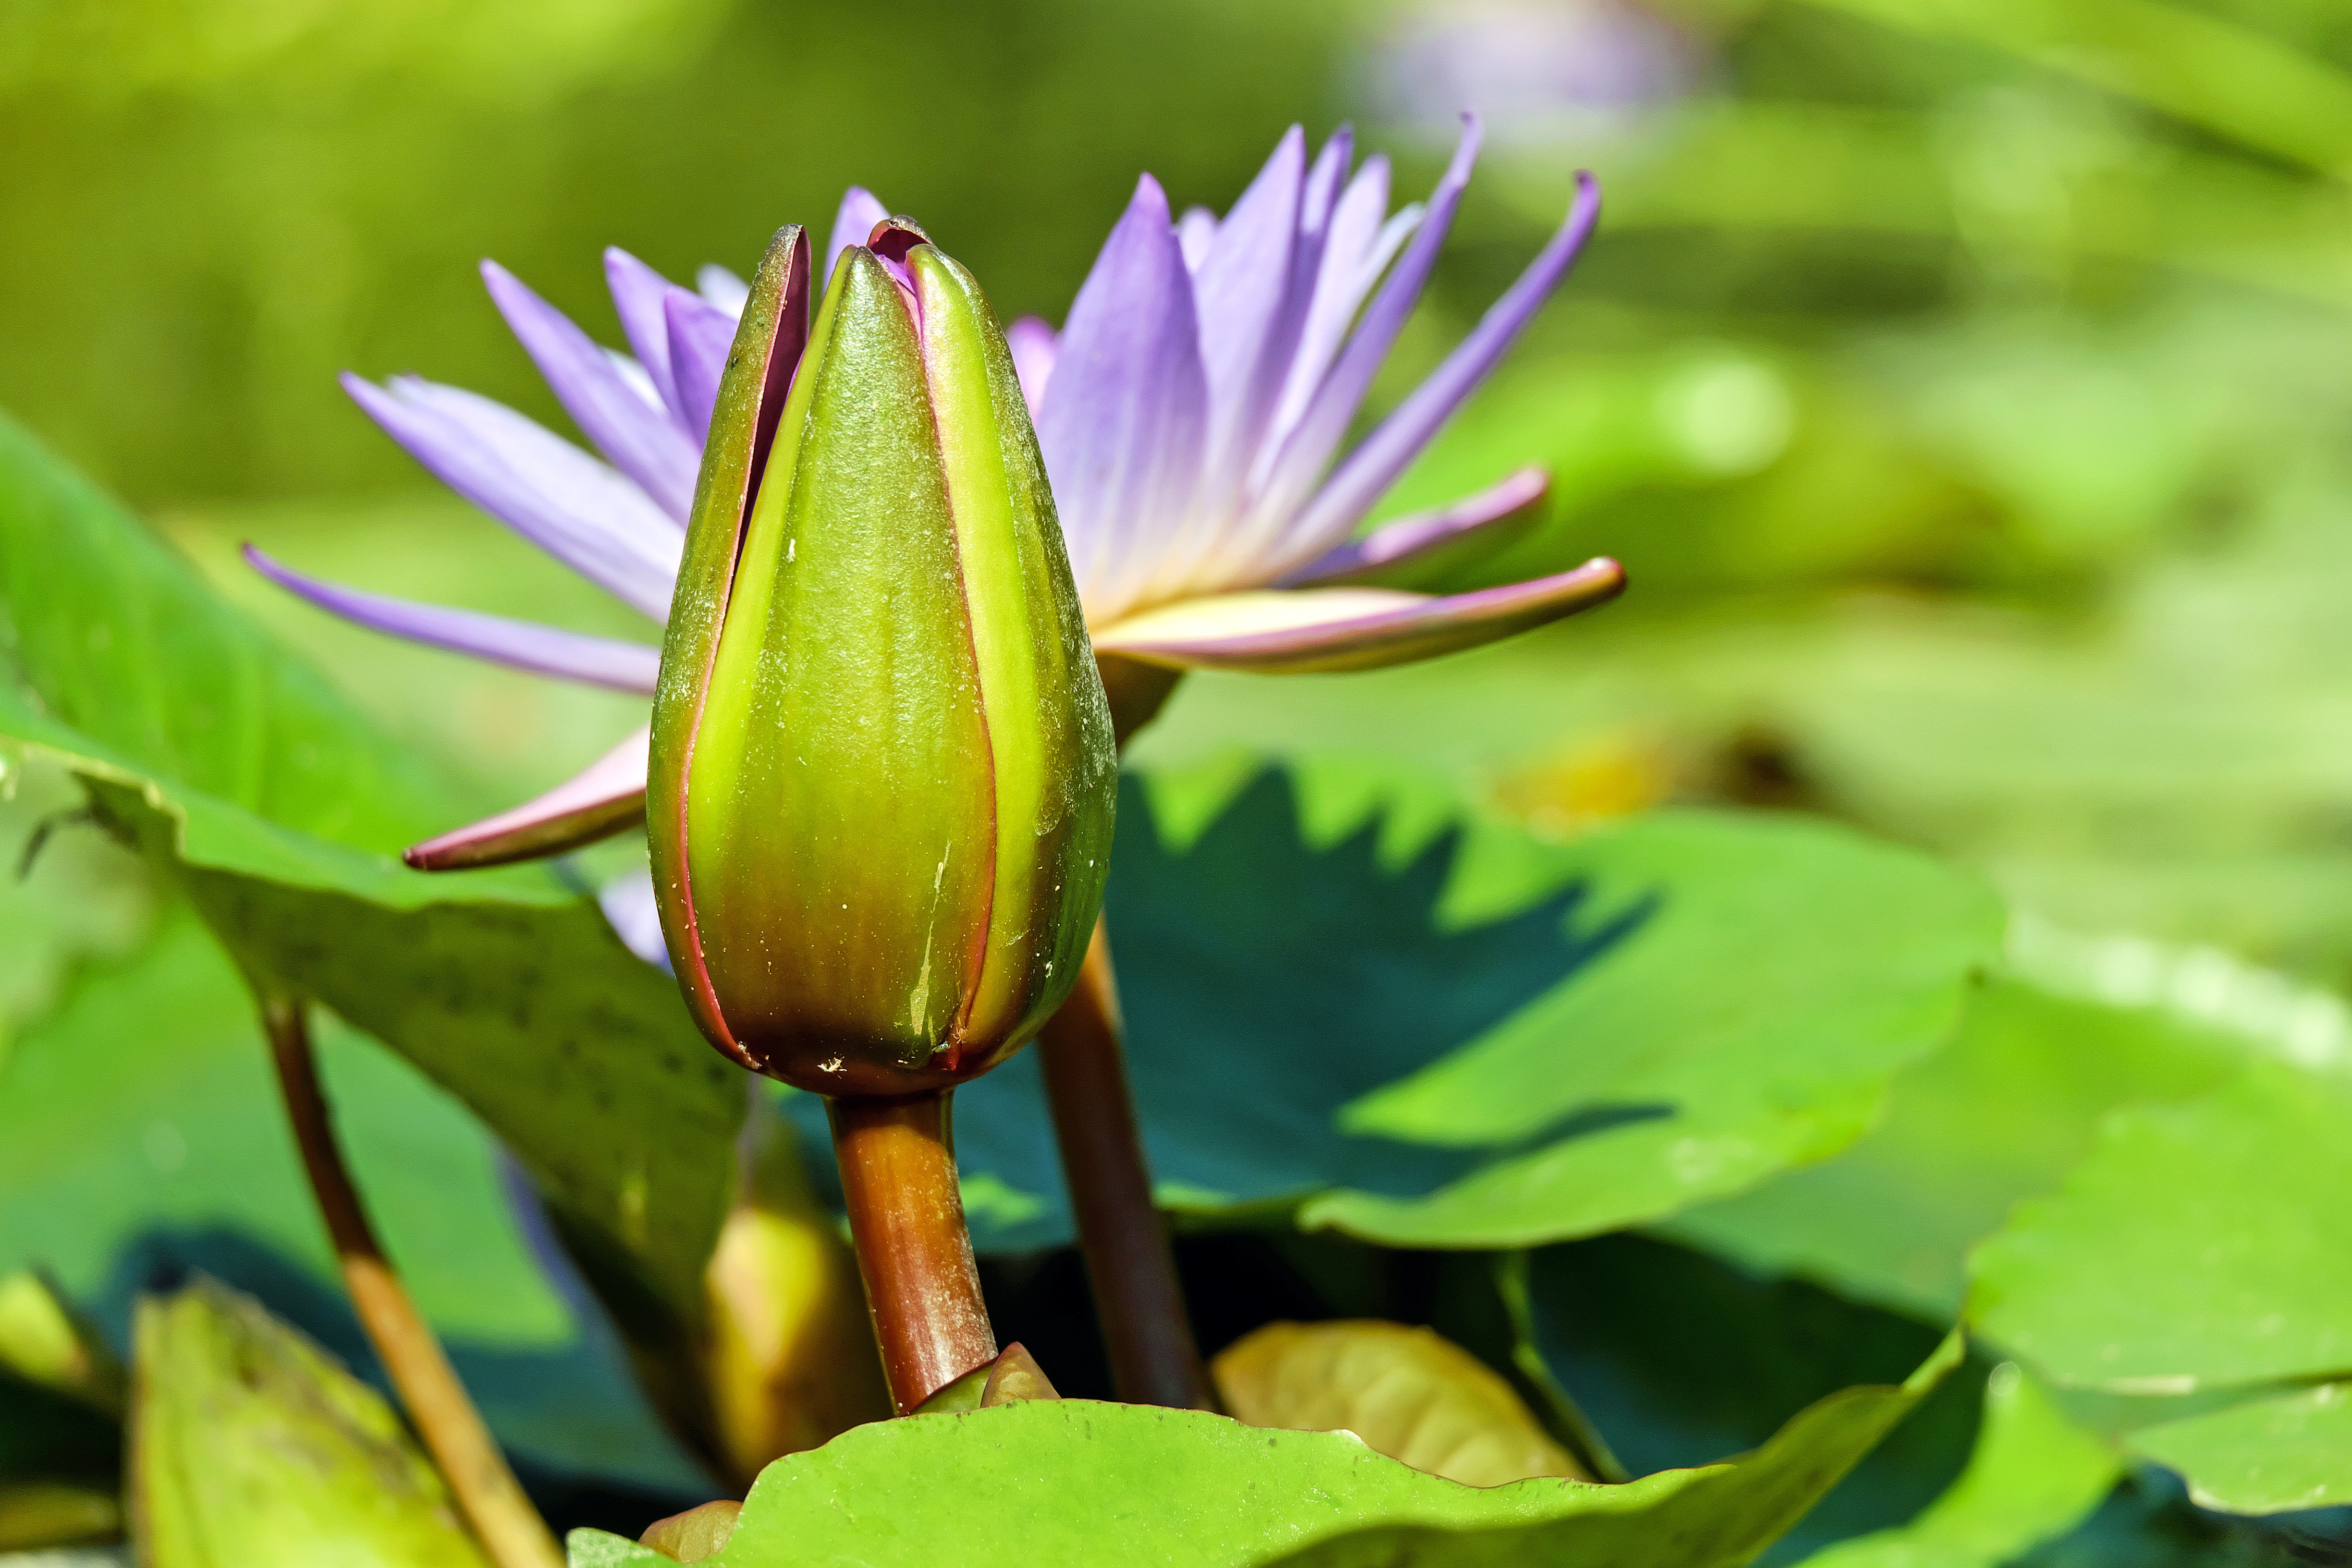
nature, blossom, plant, leaf, flower, petal, pond, green, botany, yellow, sacred lotus, aquatic plant, flora, water lily, wildflower, close up, bud, macro photography, flowering plant, daisy family, plant stem, land plant, fawn lily